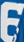
Number: 6